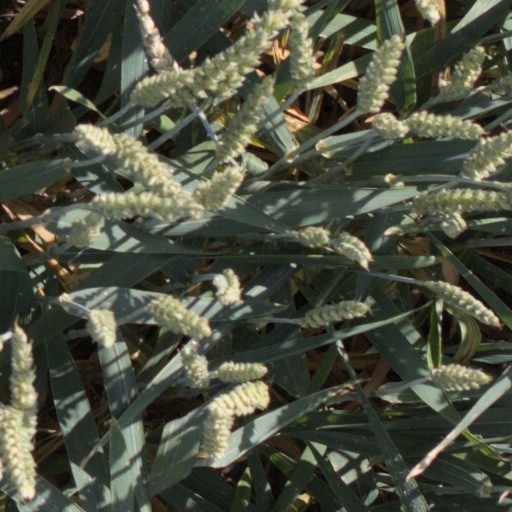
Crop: wheat